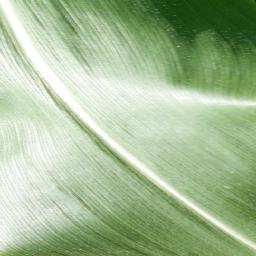
Label: Corn_(Maize)___Healthy